Mammalian CPEB3 ribozyme

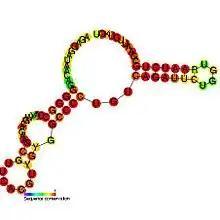
Predicted secondary structure and sequence conservation of CPEB3_ribozyme

The mammalian CPEB3 ribozyme is a self cleaving non-coding RNA located in the second intron of the CPEB3 gene which belongs to a family of genes regulating messenger RNA polyadenylation. This ribozyme is highly conserved and